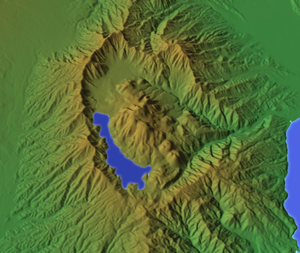
Le Hakone est un volcan de la région de Hakone, au Japon. Il est composé de deux caldeiras coalescentes, de onze kilomètres de longueur pour dix kilomètres de largeur. Le diamètre du volcan est cependant de quinze kilomètres environ. Avec ses 1 438 mètres d'altitude, le mont Kami est le point culminant du Hakone. Les sources thermales, découlant de l'activité du volcan font partie des principales attractions touristiques du Hakone et participent grandement à sa renommée.
Hakone est un bourg du Japon, situé dans la préfecture de Kanagawa, dans le district d'Ashigarashimo.